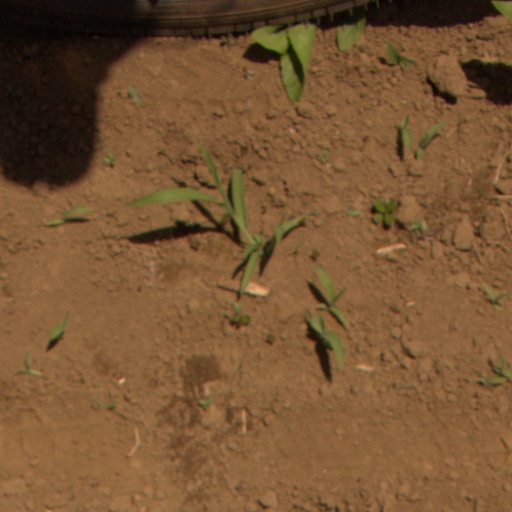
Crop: Jerusalem artichoke